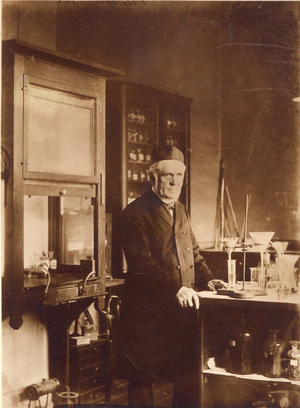
Julius Thomsen / Videnskabelige studier
Julius Thomsen i laboratoriet
Hans Peter Jürgen Julius Thomsen var en dansk kemiker, der er international berømt som den ene af opdagerne af Thomsen-Berthelot-princippet.